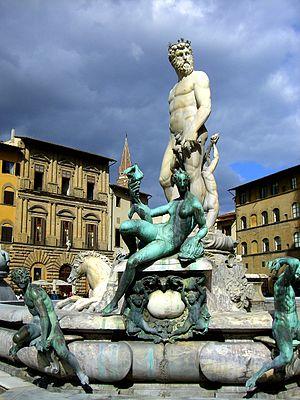
Depuis l'assimilation de Neptune à Poséidon, le premier a hérité de la plupart des attributs de son homologue grec. Communément, on en est venu à associer le nom de Neptune à des représentations qui ont en réalité pour objet le dieu grec Poséidon. Cependant, comme c'est le cas pour les divinités romaines, le dieu Neptune n'a pas, avant l'influence grecque, de représentation anthropomorphique. C'est pour cela que bien souvent, l'imagerie correspondant au dieu Poséidon sert à représenter la divinité romaine Neptune.